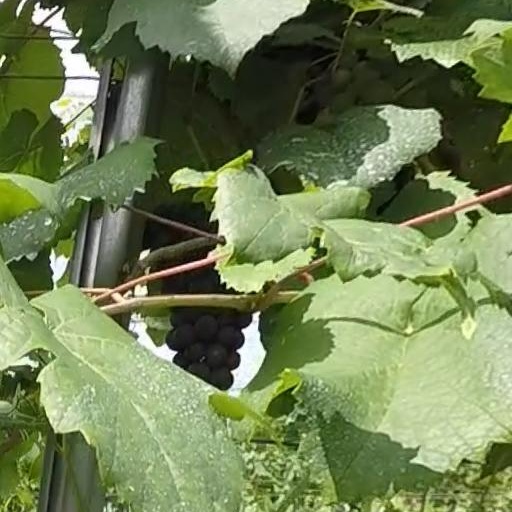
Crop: grape